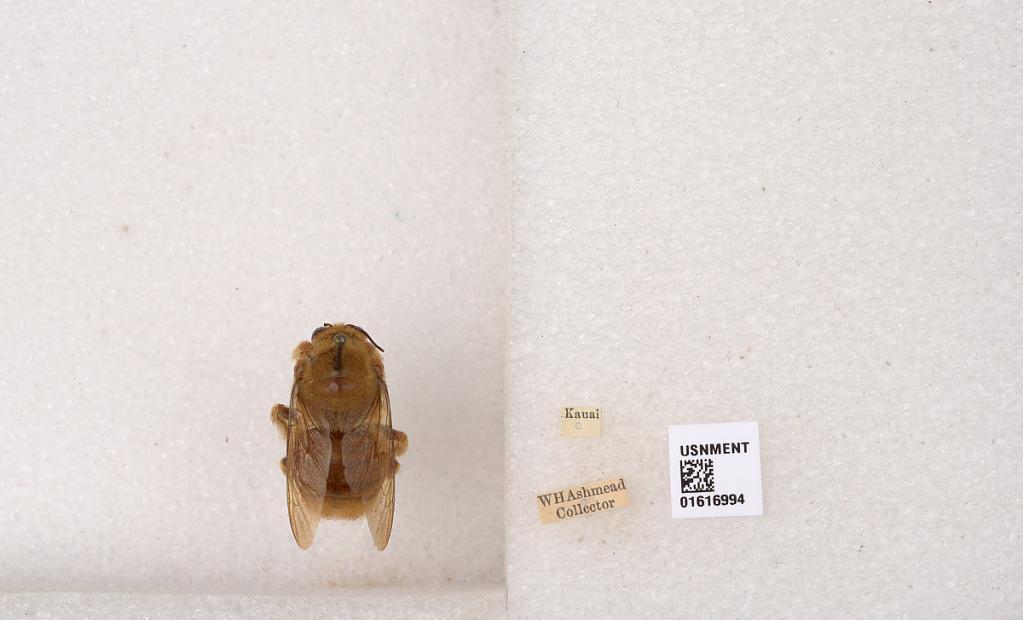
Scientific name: Xylocopa (Neoxylocopa) sonorina Smith
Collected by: W. Ashmead
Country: United States
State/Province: Hawaii
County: Kauai
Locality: Kauai
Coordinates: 22.05, -159.5